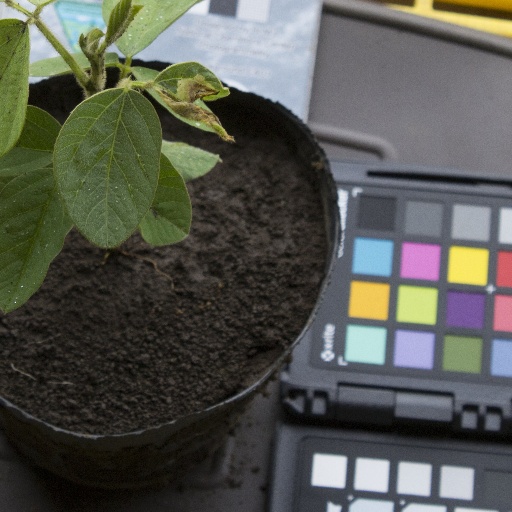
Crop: soybean